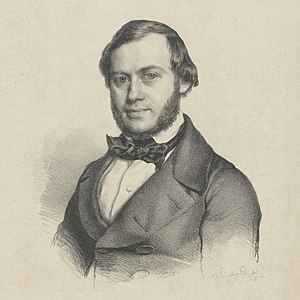
Ferdinand David
Ernst Victor Carl Ferdinand David var en tysk violinist og violinlærer.